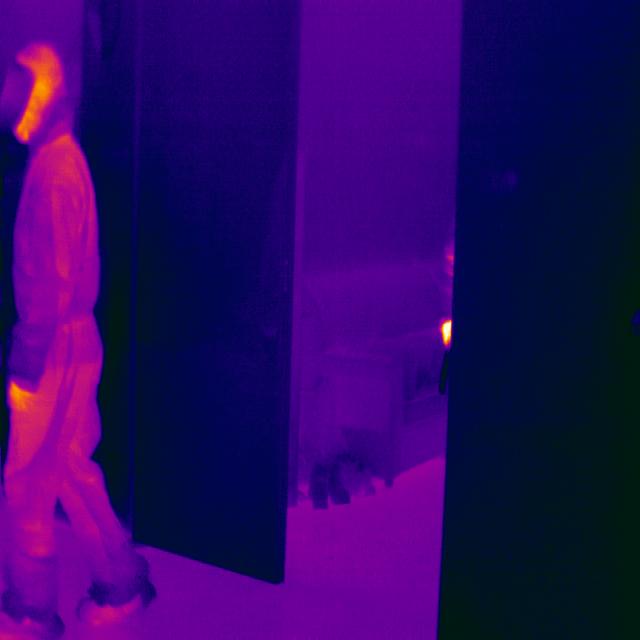
Detected objects:
label: person